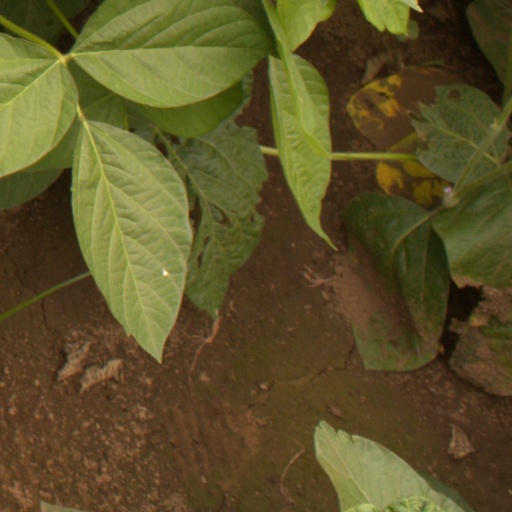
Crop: soybean